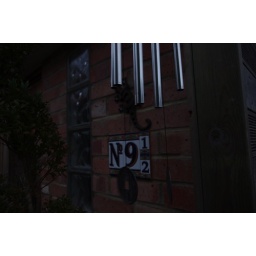
garden house which was name like the train station in harry potter...original i know!